Worshipful Company of Dyers

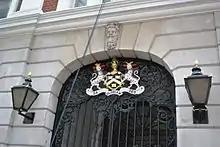
The current hall, designed by Charles Dyer in 1839–40, at 10–13 Dowgate Hill

The Worshipful Company of Dyers is one of the Livery Companies of the City of London. The Dyers' Guild existed in the twelfth century; it received a Royal Charter in 1471. It originated as a trade association for members of the dyeing industry but is now mainly a charitable institution. Each year the company participates in the ceremony of Swan Upping along the River Thames.